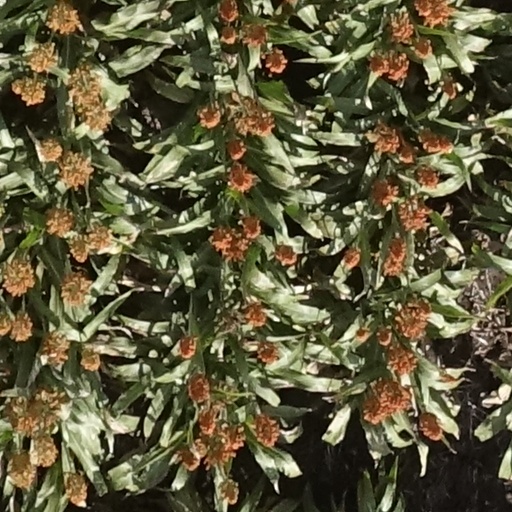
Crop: sorghum